History of Vanderbilt Commodores football

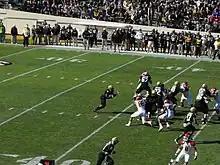
2011 vs. Arkansas Razorbacks

The same critics that questioned Johnson's initial hiring also derided the loyalty given to Coach Johnson by the Vanderbilt administration after his first three seasons at the school led to three consecutive 2–9 records. During this time, however, Johnson was continuing to recruit players that had been passed over by major-power schools, but whom Johnson and his staff believed could be molded into SEC-caliber players. In 2005, Vanderbilt finished with a 5–6 record, the program's best finish since 1999. This included a win in Knoxville against cross-state rival Tennessee. All-SEC Quarterback Jay Cutler, the team's offensive captain that season and the offensive player of the year in the SEC, was selected 11th overall in the 2006 NFL draft by the Denver Broncos and named starting quarterback for the last five games of his rookie season. After three seasons with Denver, Cutler was traded to the Chicago Bears, serving as their starter from 2009 to 2016 before wrapping up his career with the Miami Dolphins. In the 2006 season, Vanderbilt finished with a 4–8 record with sophomore Chris Nickson at quarterback. The 2006 team's peak performance came with a 24–22 defeat of conference rival #16 ranked Georgia at Sanford Stadium, the first time Vanderbilt had ever defeated a ranked opponent on the road. The team came within seconds of defeating Arkansas and Alabama in consecutive weeks.